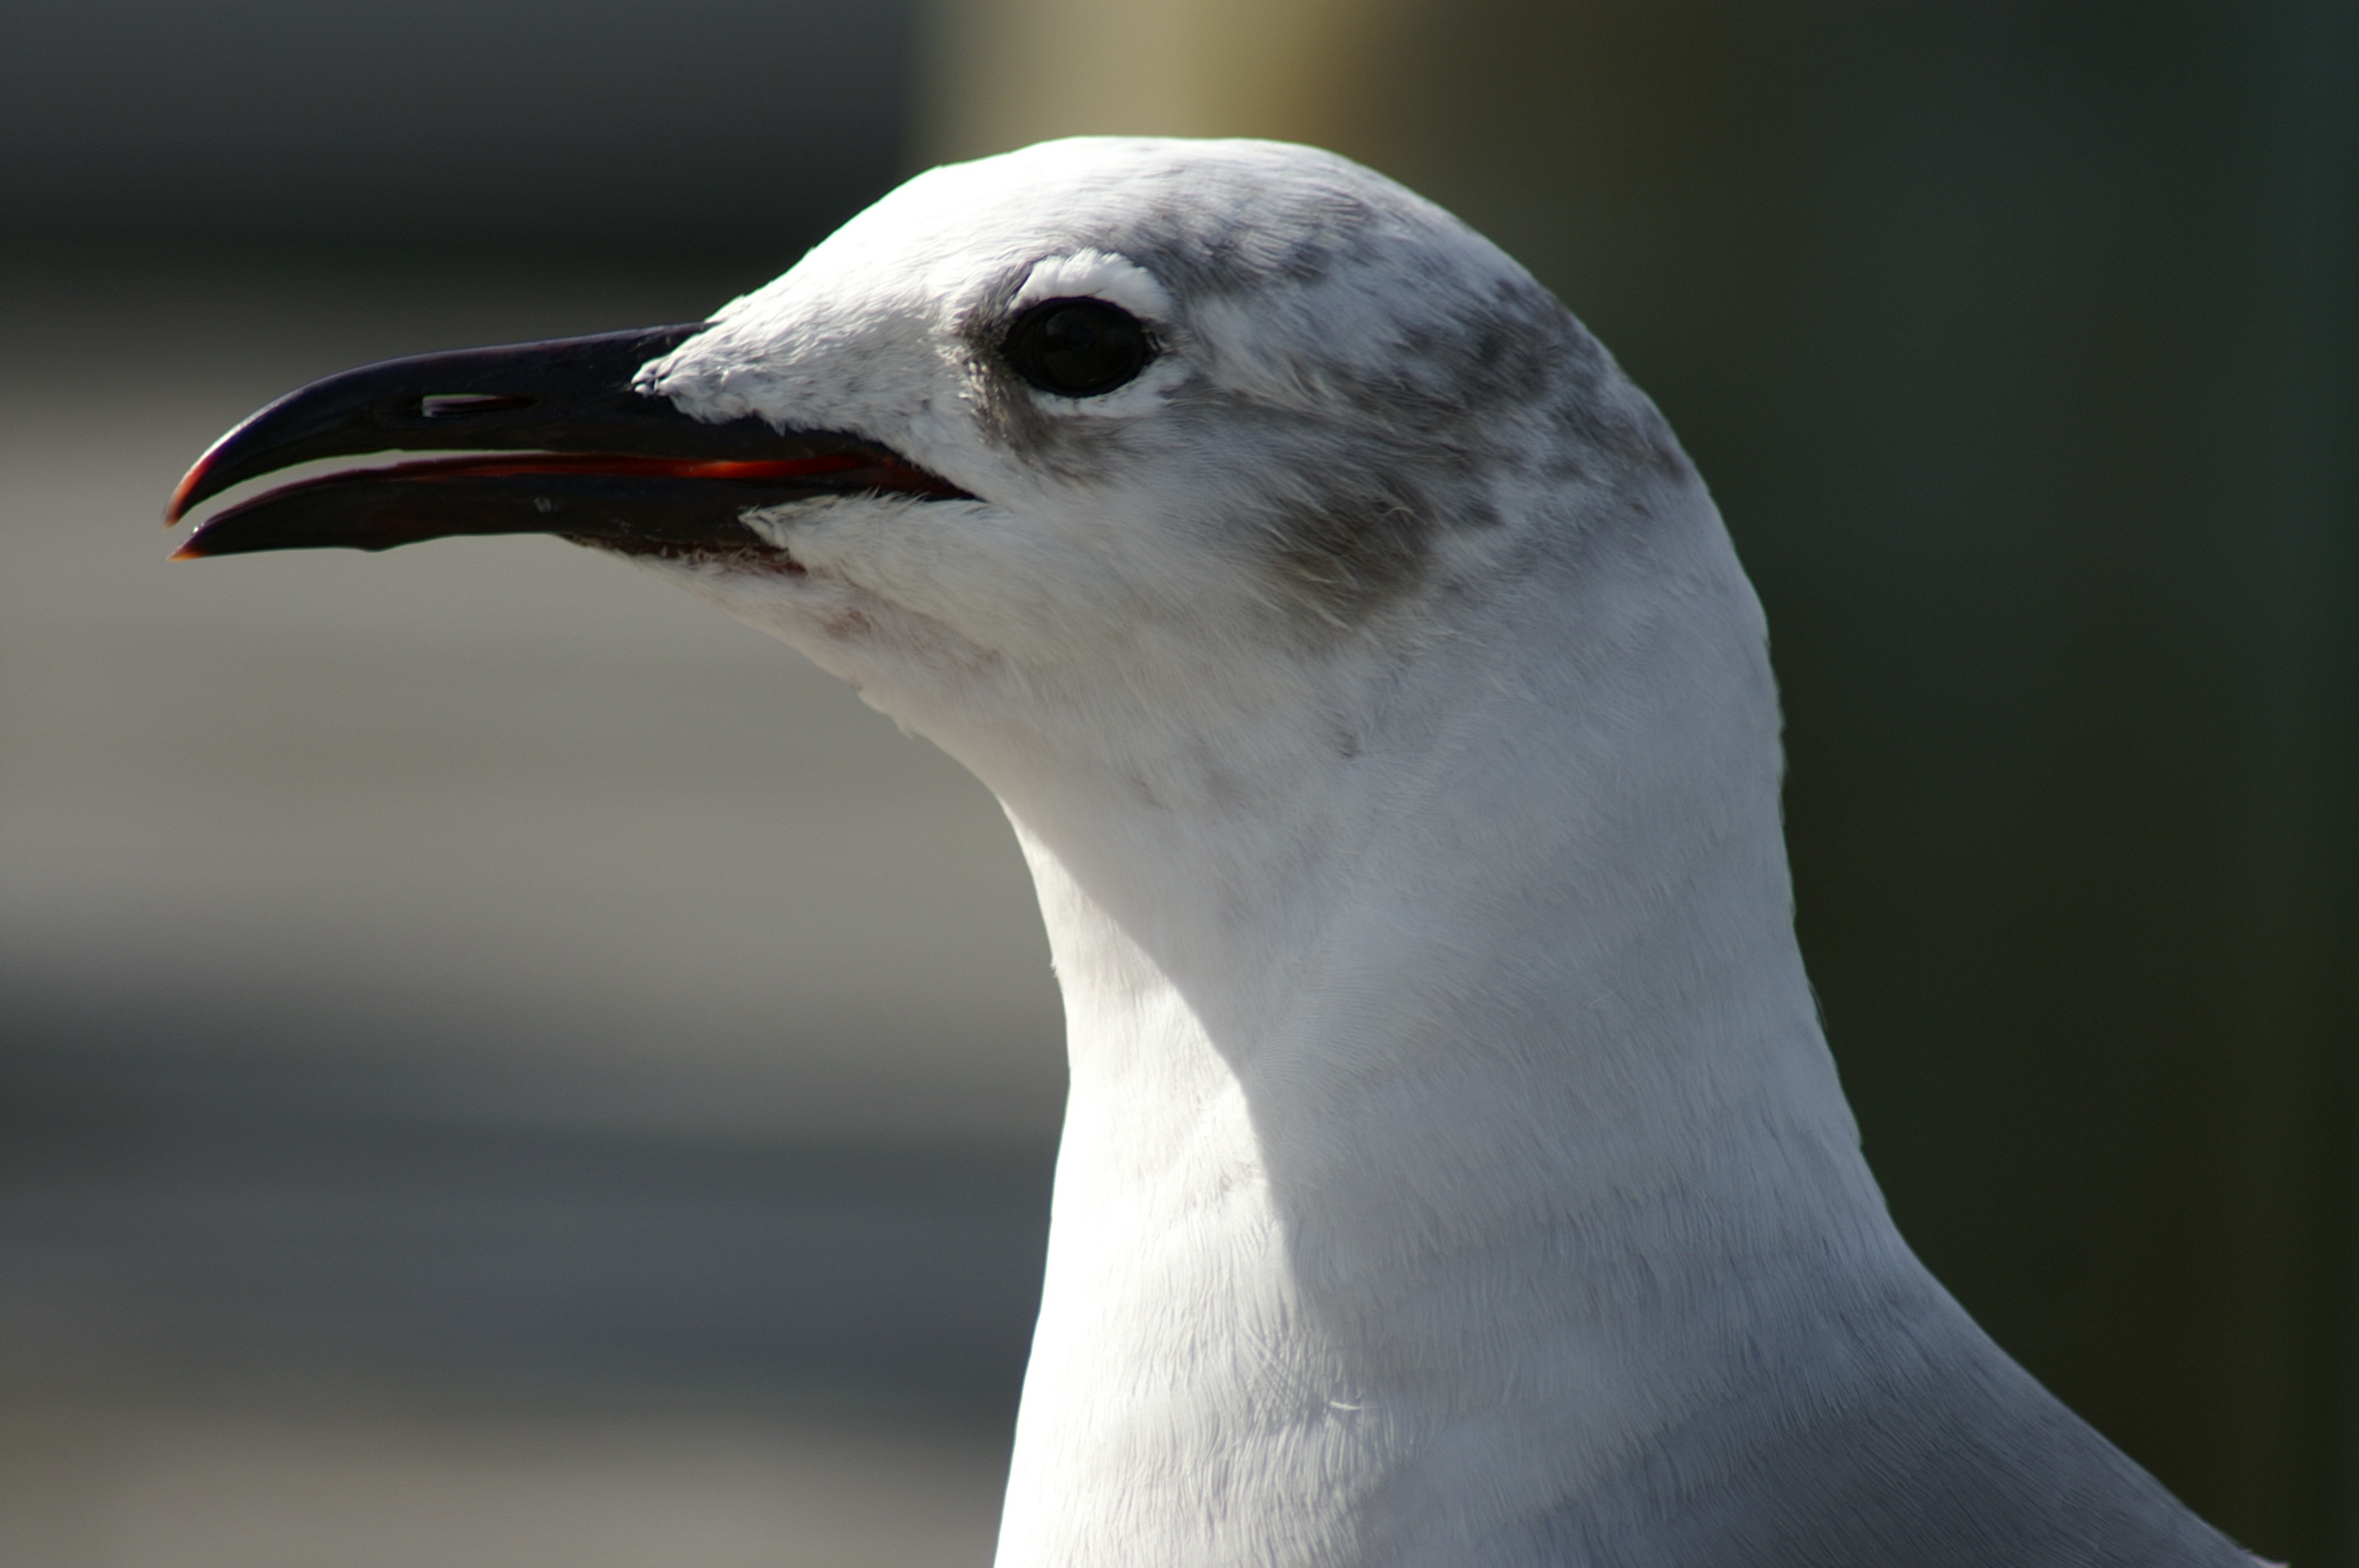
nature, bird, wing, white, seabird, flying, fly, seagull, looking, wildlife, gull, beak, fowl, fauna, close up, head, goose, vertebrate, waterfowl, albatross, sea gull, charadriiformes, european herring gull, great black backed gull